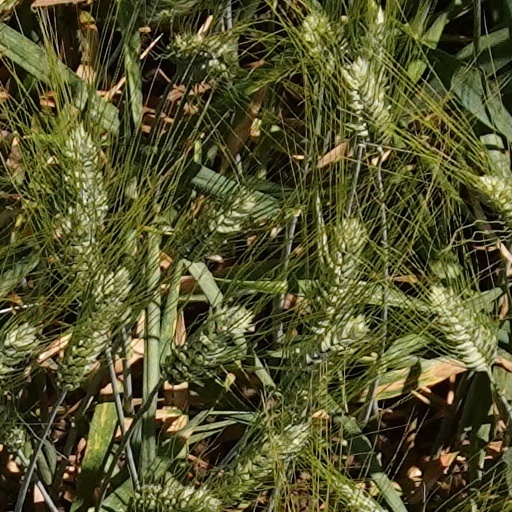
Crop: wheat